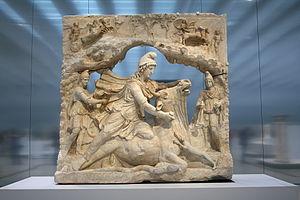
Relief représentant Mithra (100-200 après J-C), dieu iranien du Soleil, sacrifiant le taureau - Musée du Louvre-Lens.